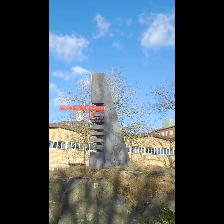
Label: NonHuman